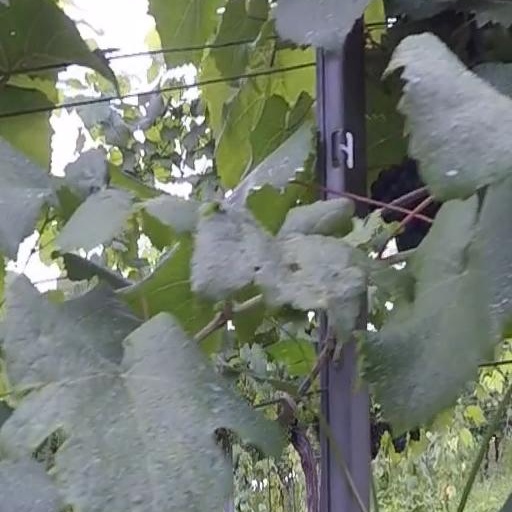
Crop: grape